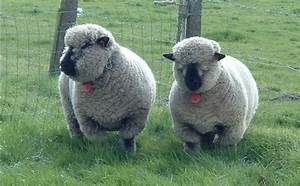
Label: pecora